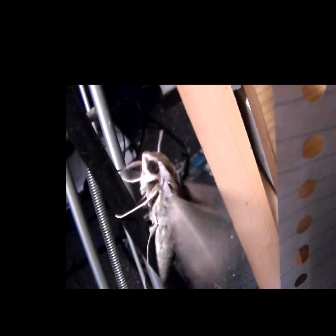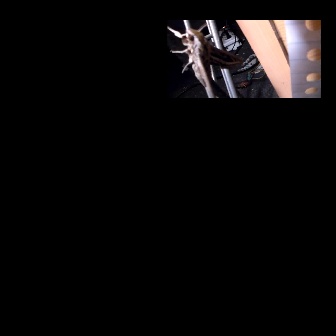
  Please identify the target specified by the bounding box [114,128,274,289] in the first image and locate it in the second image. Return the coordinates in [x_min,y_min,x_max,y_max] format.
Answer: [167,19,245,98]